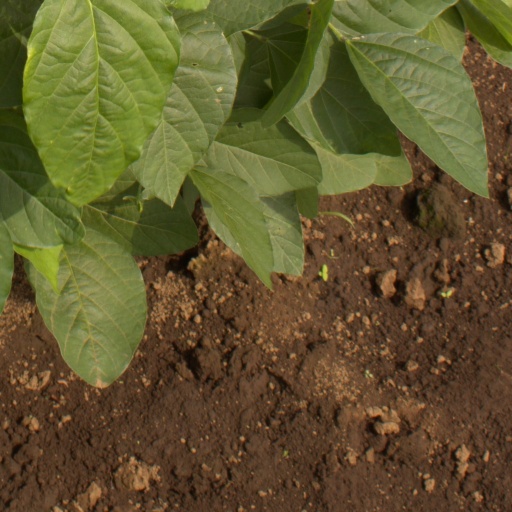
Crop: soybean